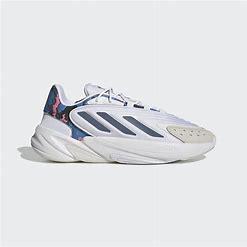
Brand: Adidas
Model: Ozelia